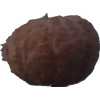
Label: orange_peeled